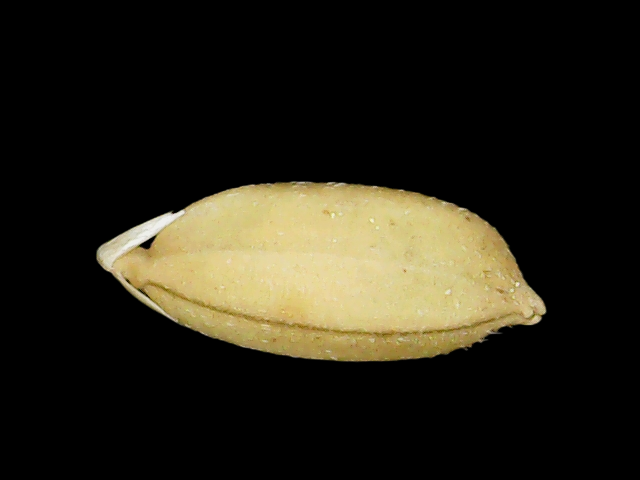
Rice variety: Binadhan08